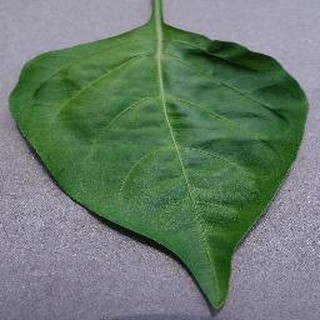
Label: healthy_bell_pepper